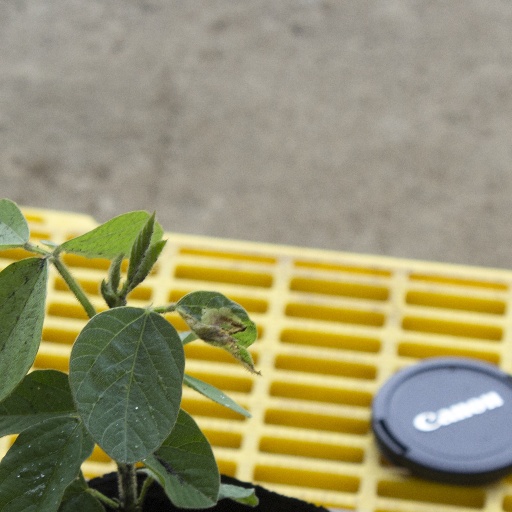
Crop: soybean